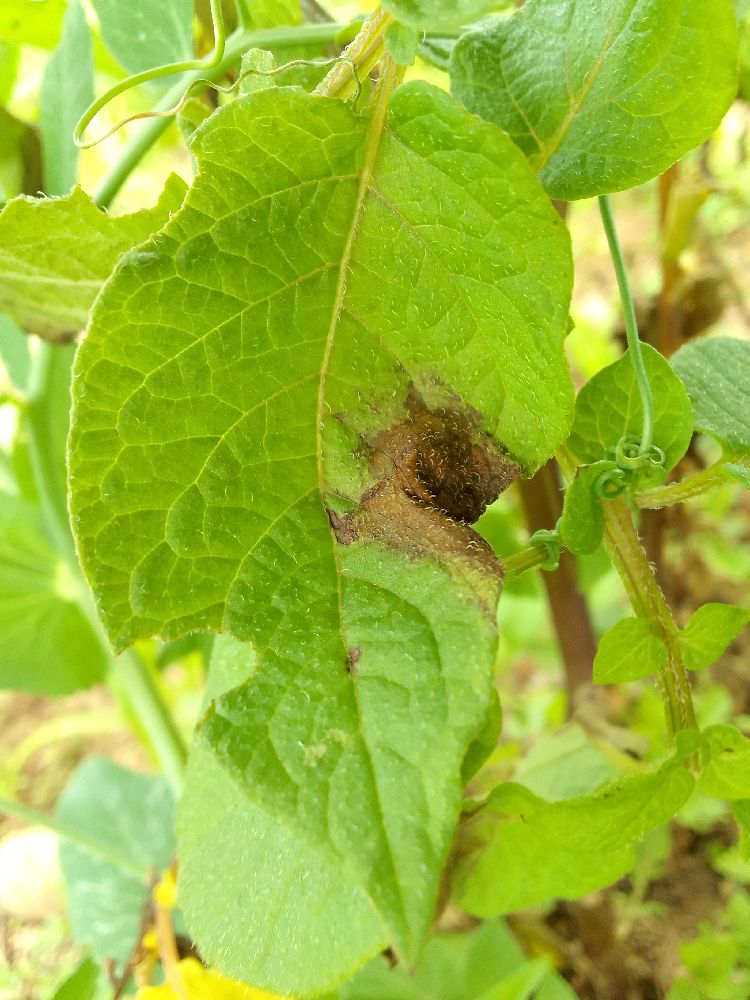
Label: Late blight